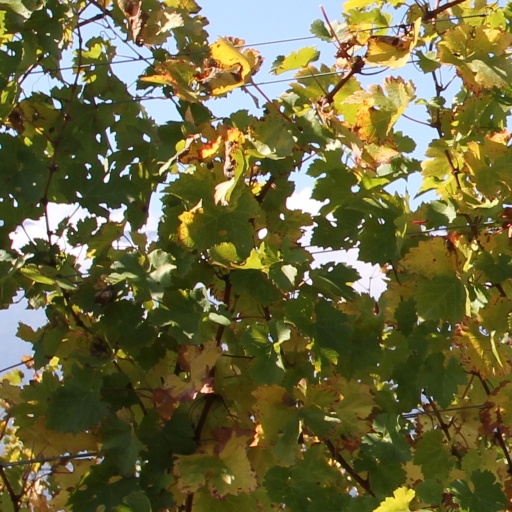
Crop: grape